The Lands of Lochridge

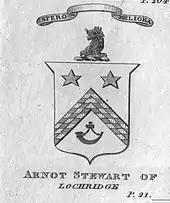
The coat of arms of the Arnot Stewarts of Lochridge

Nether Lochridge or Lochrig as it was originally known, belonged to the Arnots for nearly 400 years. The first record dates from 1441. In 1691 the Hearth Tax records show that the mansion house had seven hearths and that seven other dwellings were associated with the estate.